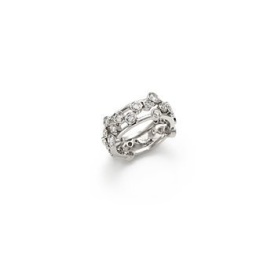
tiffany design band all silver 925 with pink cz stones -1 in stock